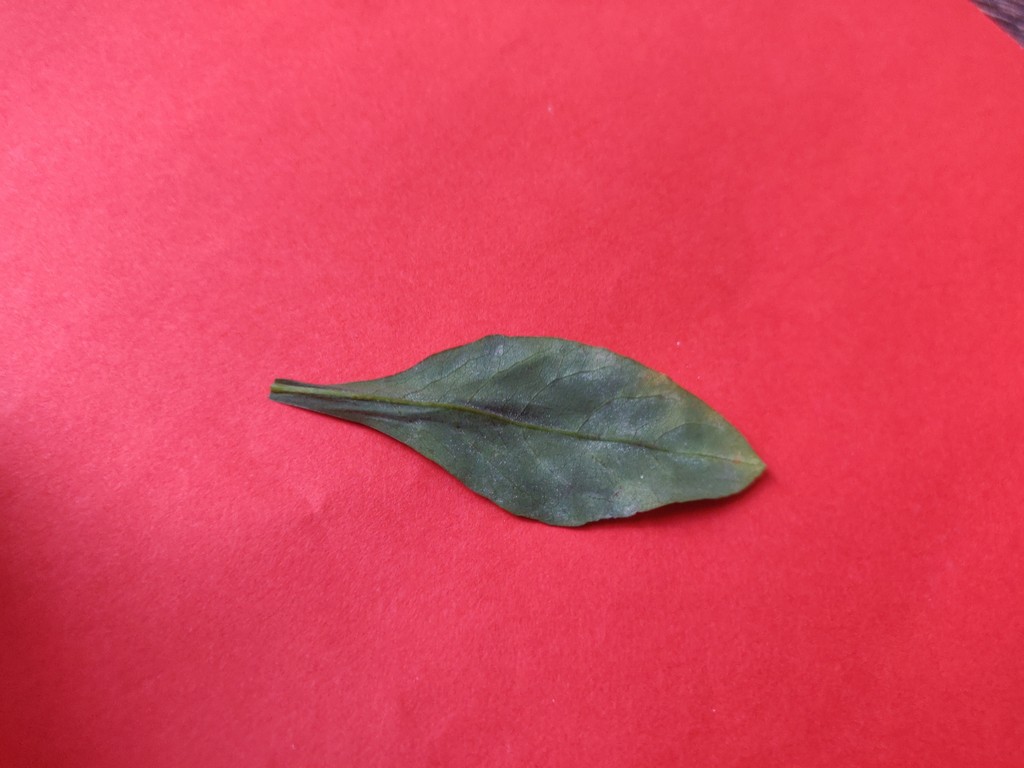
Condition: Unhealthy
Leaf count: single
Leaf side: back